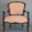
Label: chair